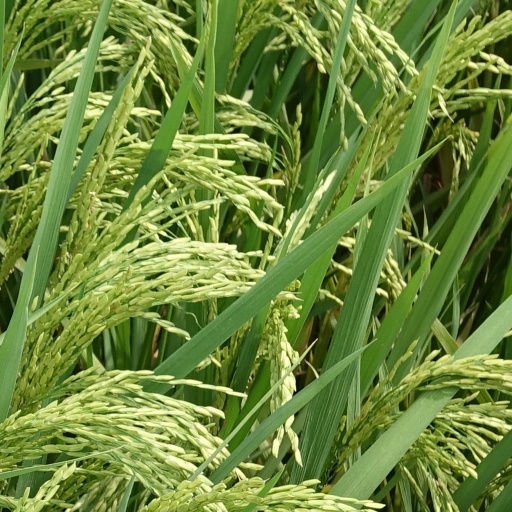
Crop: rice